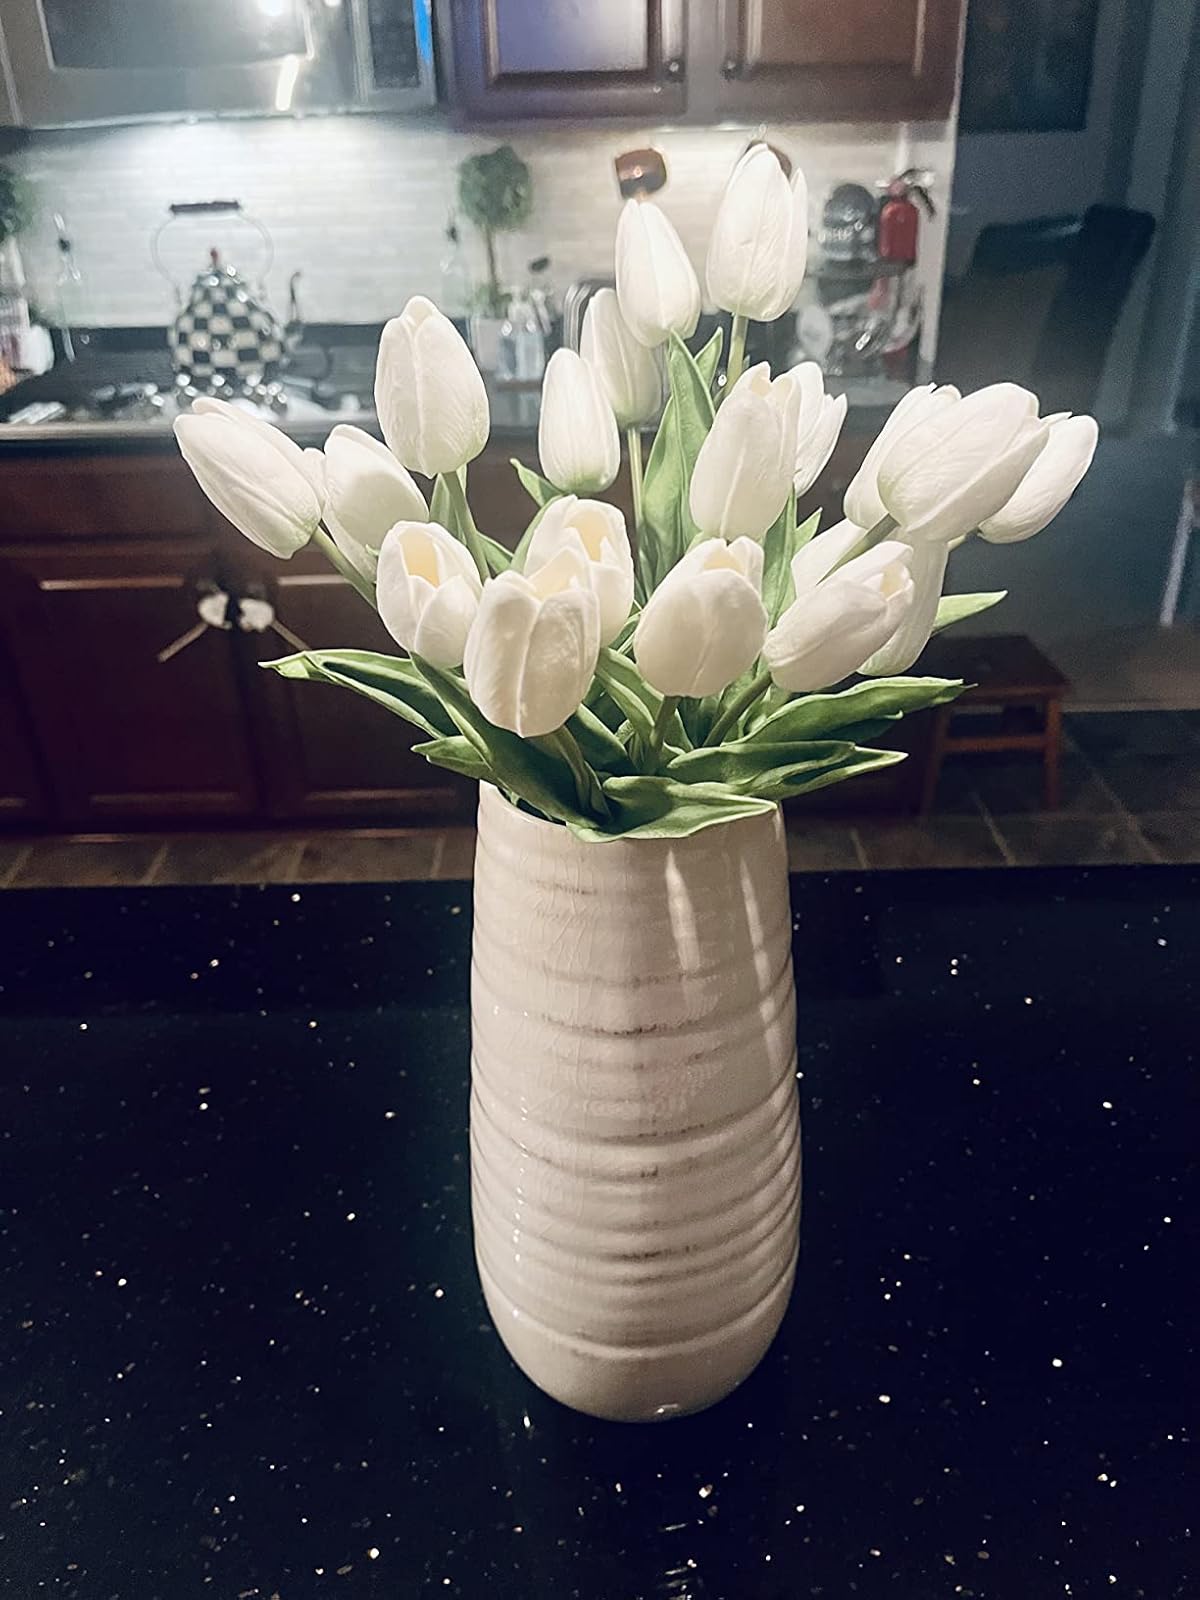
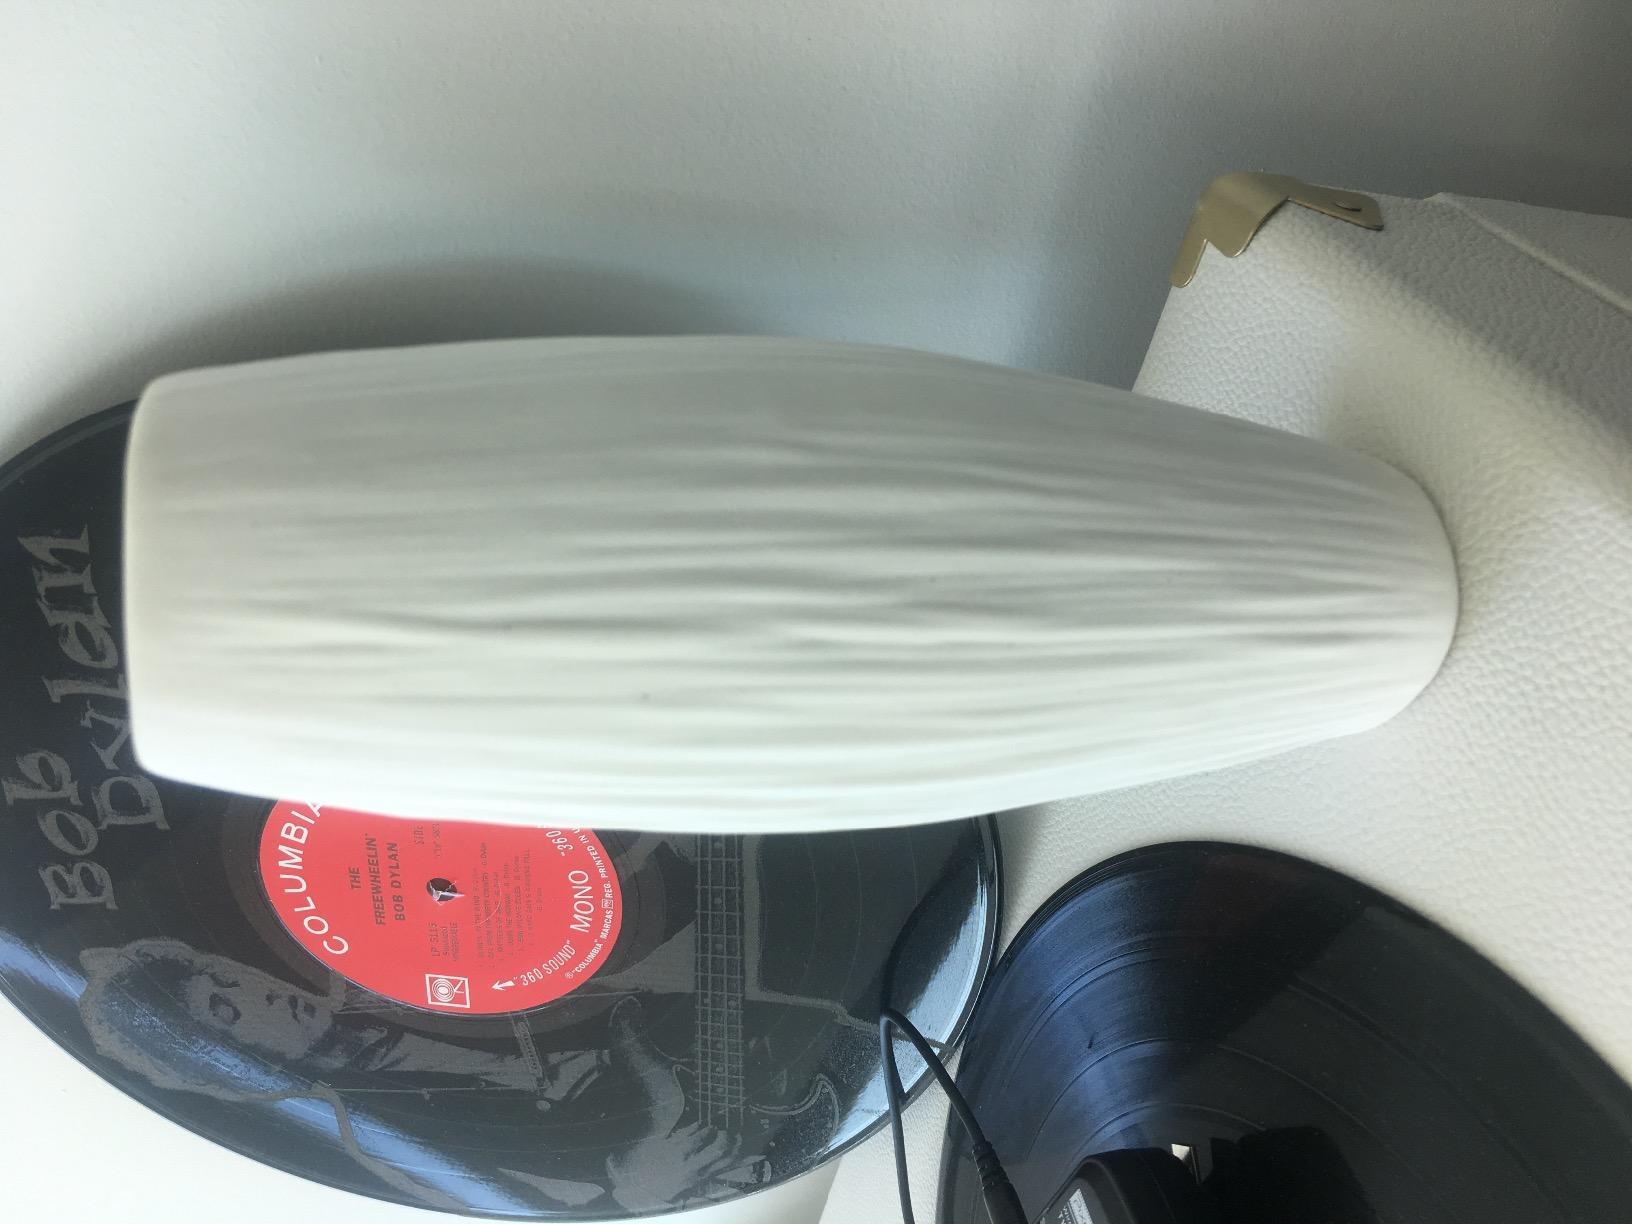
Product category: vase
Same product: no